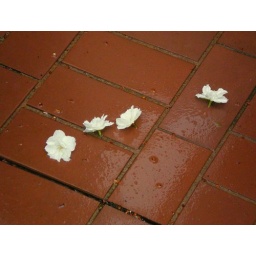
Some blossoms fell off the ornamental cherry tree outside my office building. I liked the pattern of them against the brick.